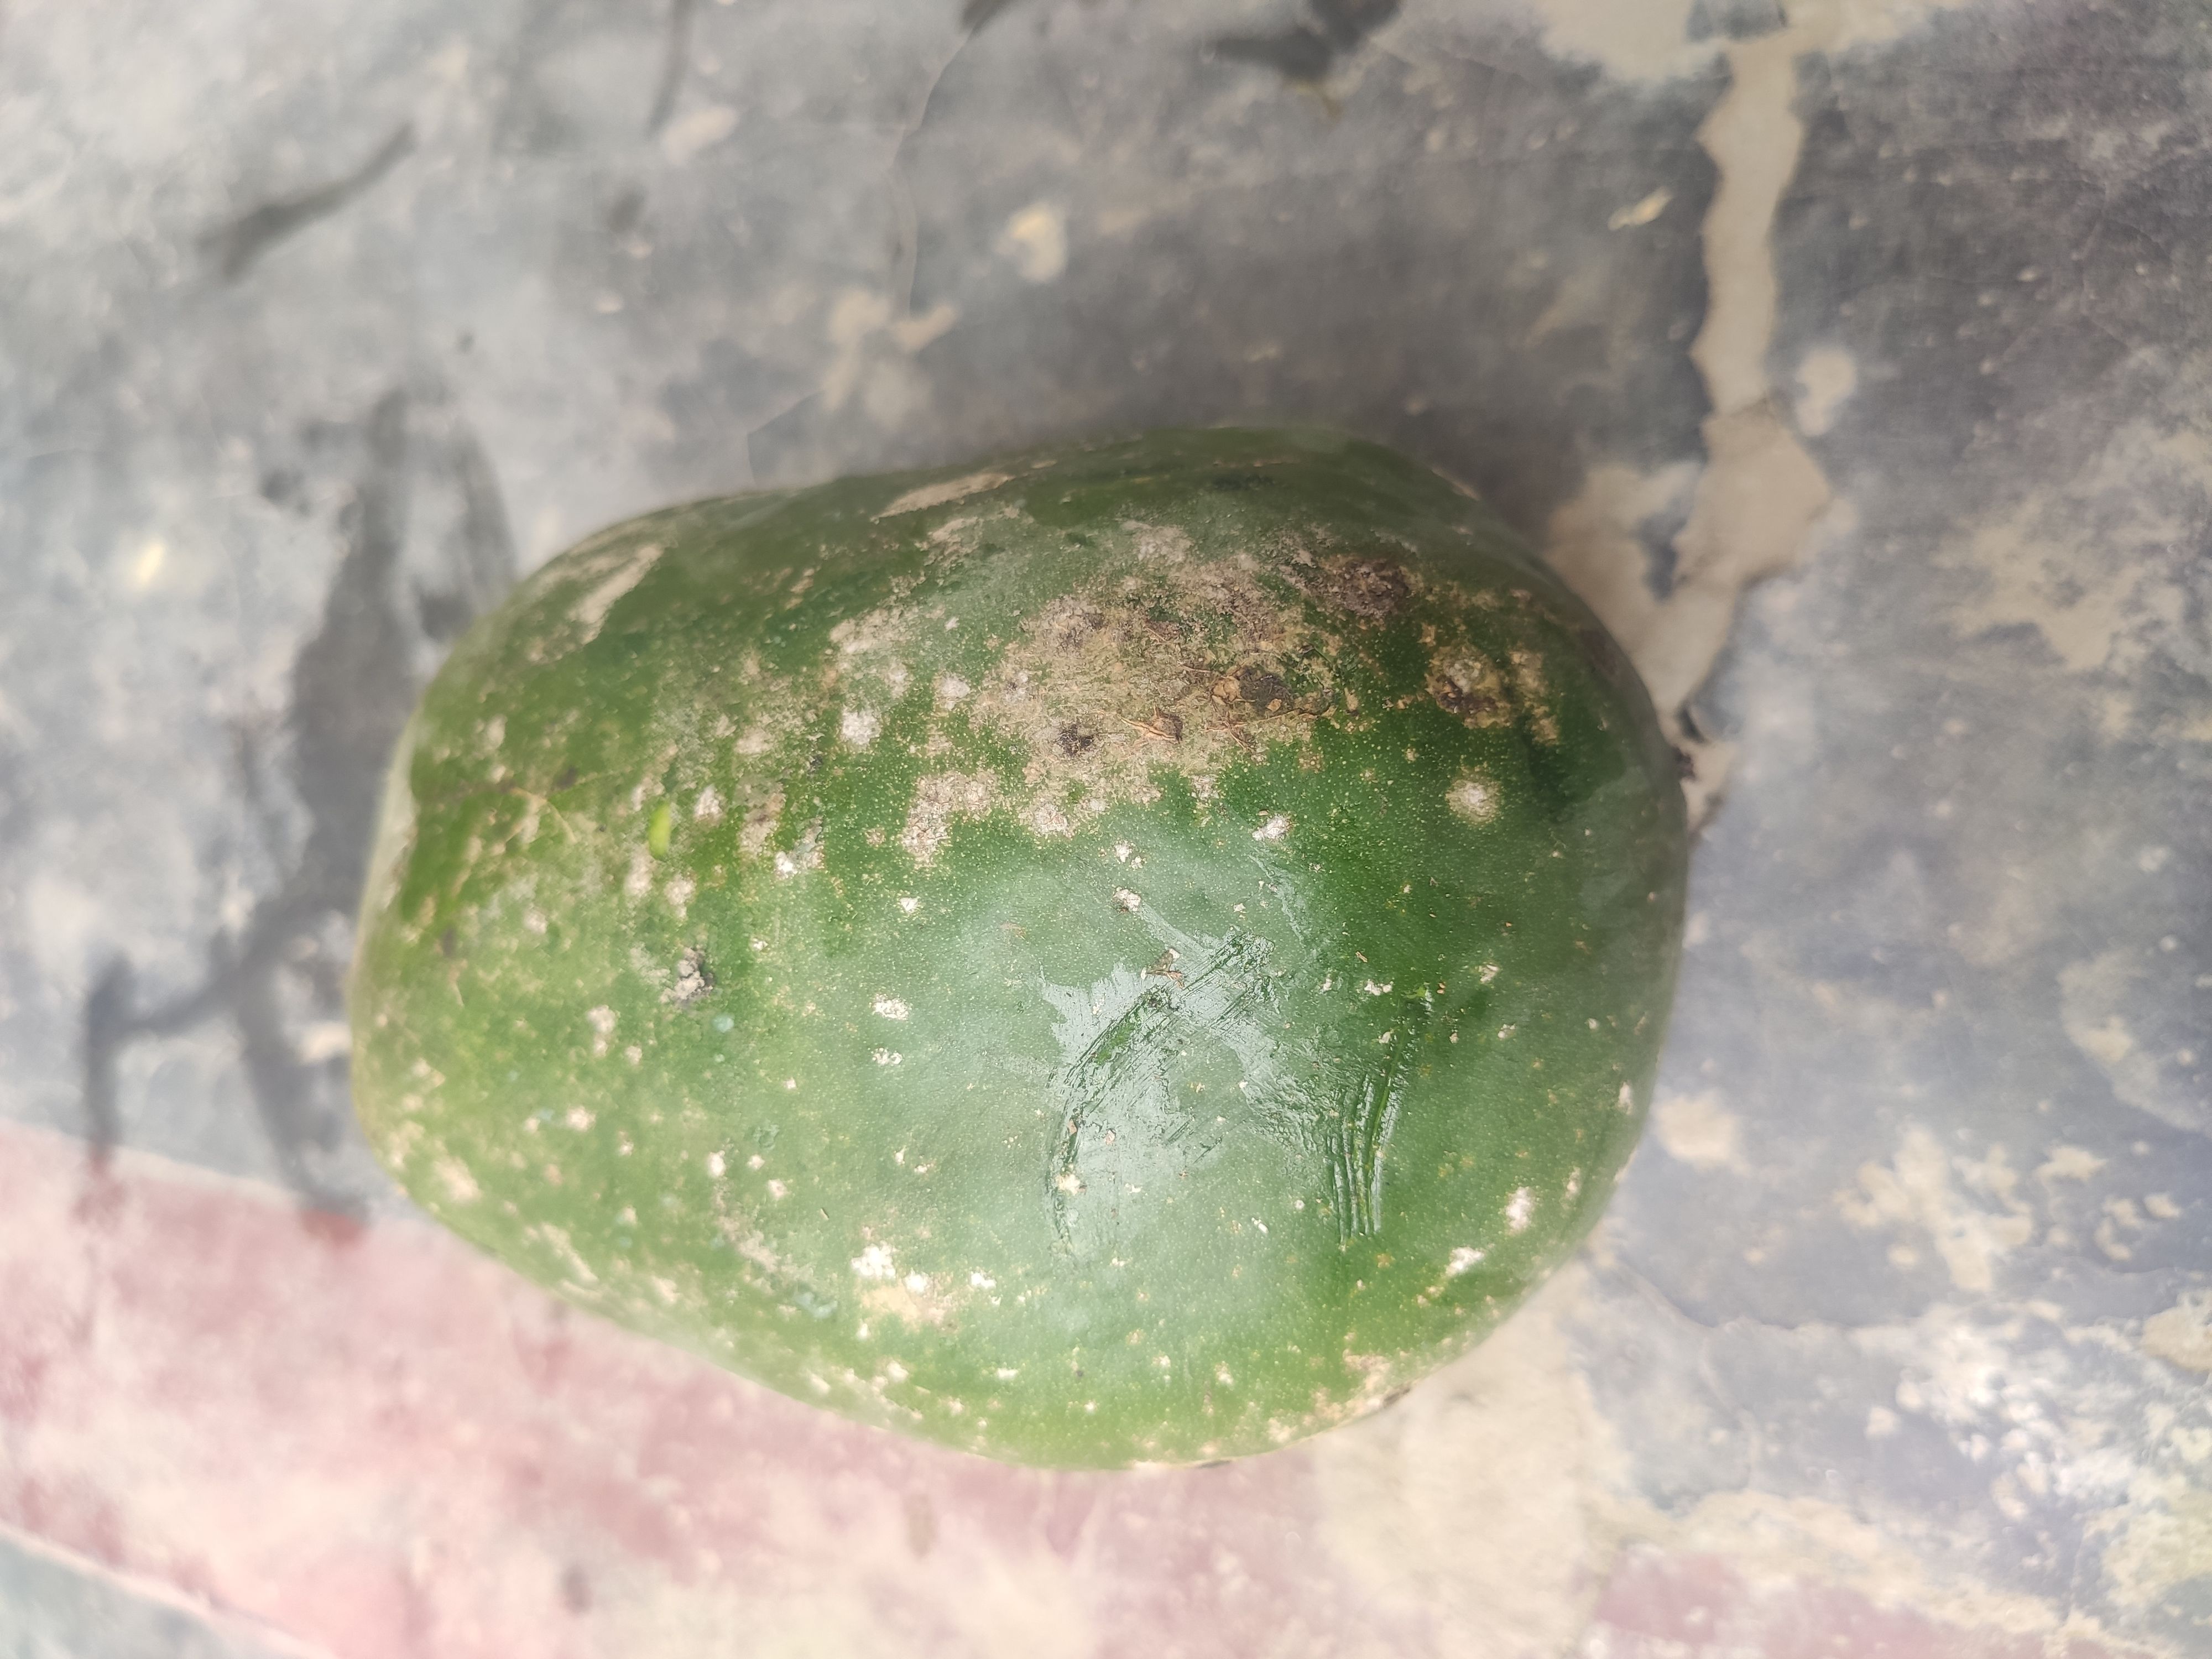
Fruit: papayas
Grade: 2nd-grade